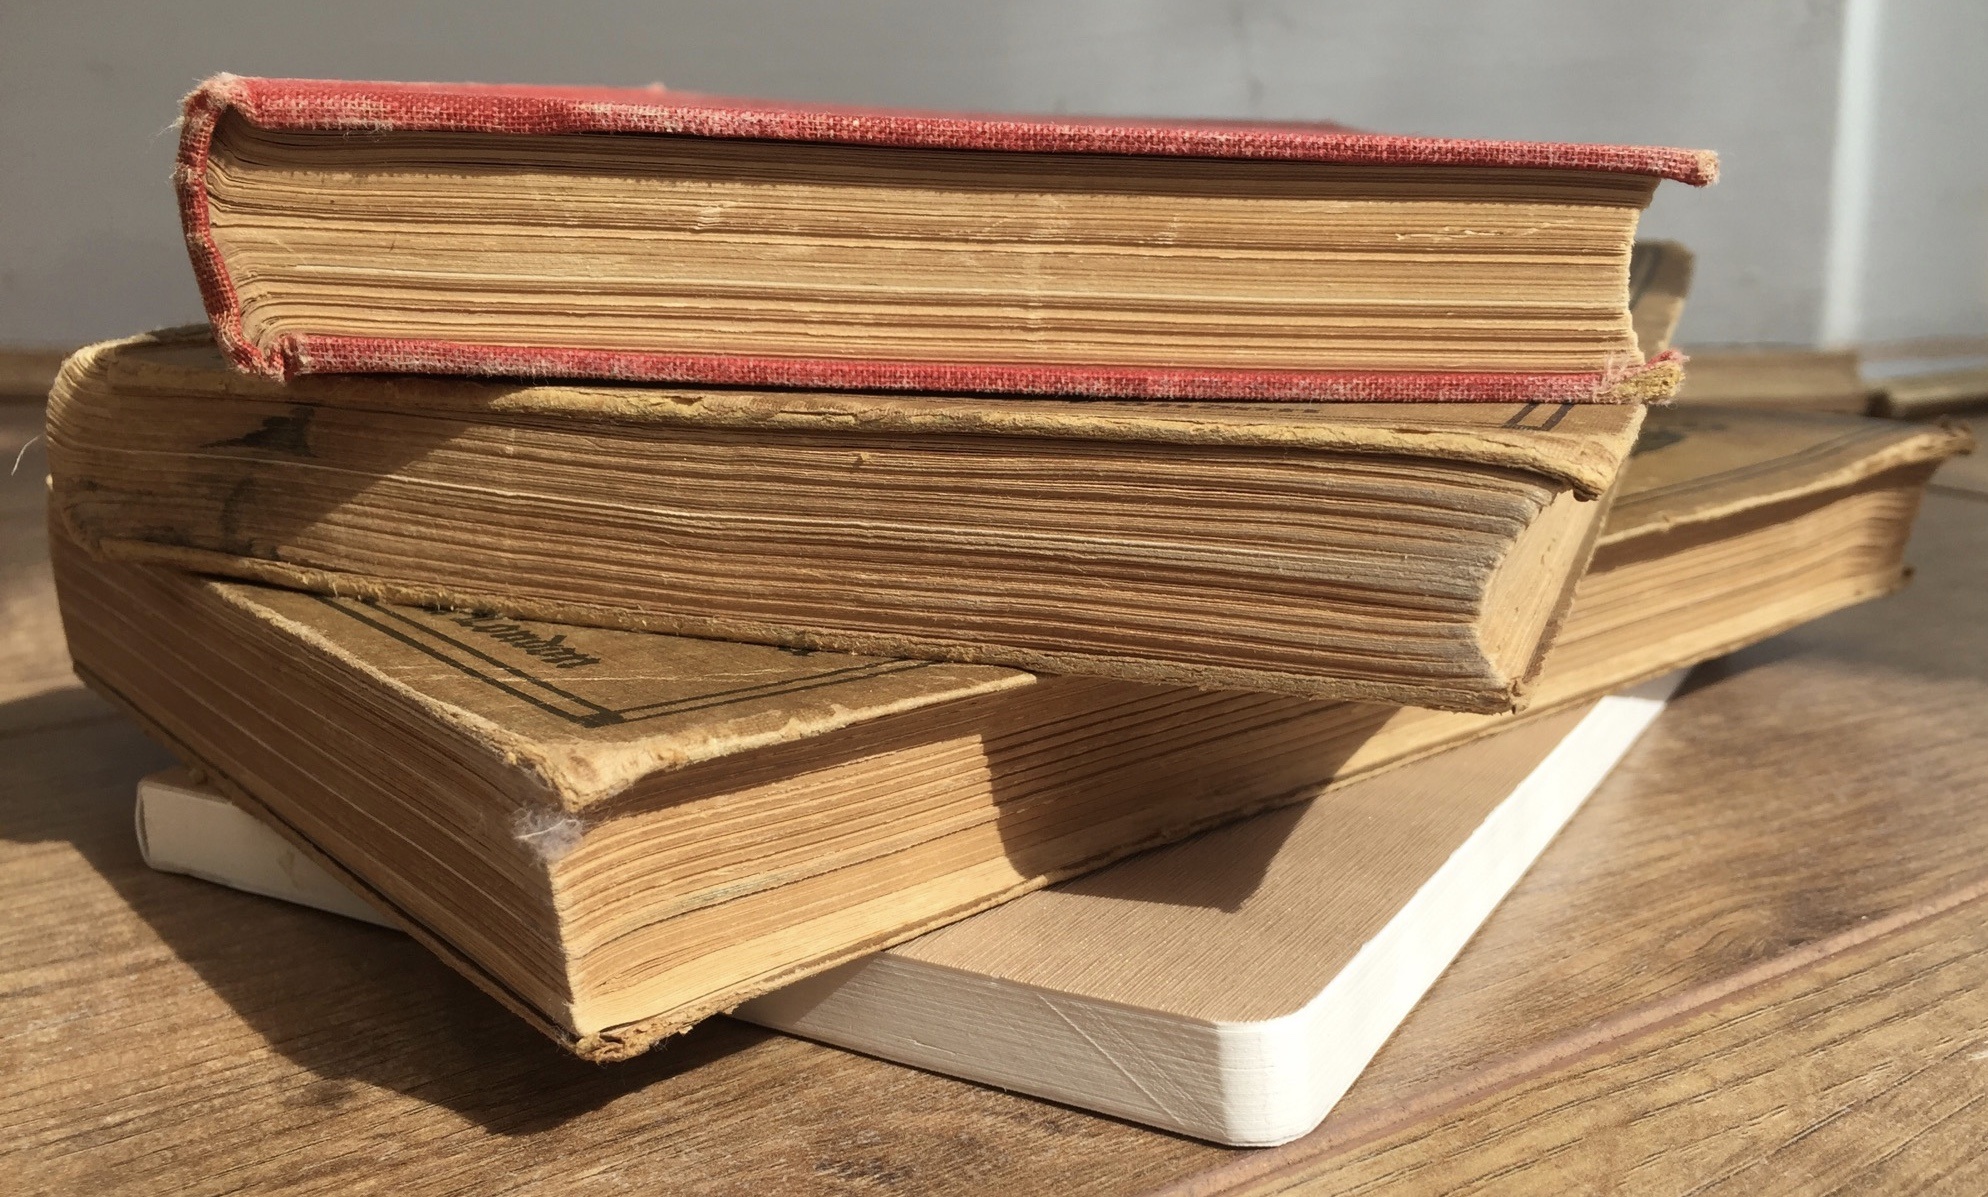
wood, old, stack, furniture, old book, art, literature, books, hardwood, aged, plywood, hardcover, wood stain